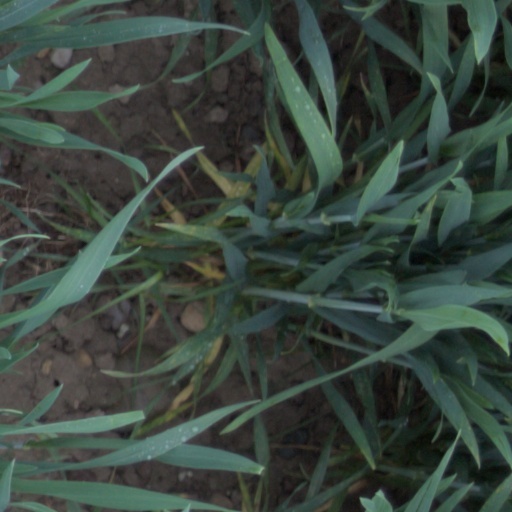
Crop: wheat